Wii Remote

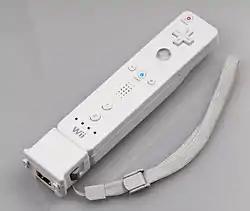
Wii MotionPlus attached to the Wii Remote

The Wii MotionPlus is an expansion device that allows the Wii Remote to more accurately capture complex motion. Incorporated with a custom version of the Wii Remote Jacket, the Wii MotionPlus affixes directly to the Wii Remote expansion port, extending the length of the controller body by approximately . The Wii MotionPlus uses a tuning fork gyroscope which supplements the accelerometer and Sensor Bar capabilities of the Wii Remote, enabling controller motions to be rendered identically on the screen in real time, according to Nintendo. It is sold separately, and also included in bundles with some MotionPlus compatible games such as Nintendo's "Wii Sports Resort" and Ubisoft's "Red Steel 2". Sky blue Wii MotionPlus expansions were available in Japan as a prize for a contest used to promote "Wii Sports Resort". Black Wii Remotes bundled with the MotionPlus add-on of matching color were released in Europe and North America in November 2009.